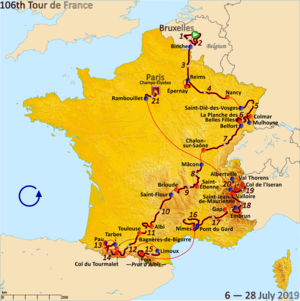
Le Tour de France 2019 est la 106ᵉ édition du Tour de France cycliste. Le grand départ a lieu le 6 juillet 2019 à Bruxelles en hommage au cinquantenaire de la première victoire sur le Tour d'Eddy Merckx et l'arrivée est jugée le 28 juillet à Paris, sur l'avenue des Champs-Élysées.